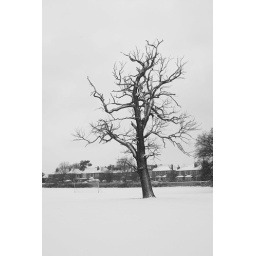
Old tree in black and white